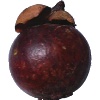
Label: Mangostan 1